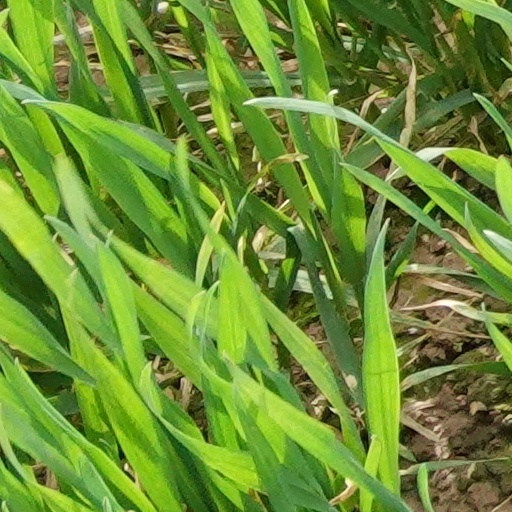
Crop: wheat